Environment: real
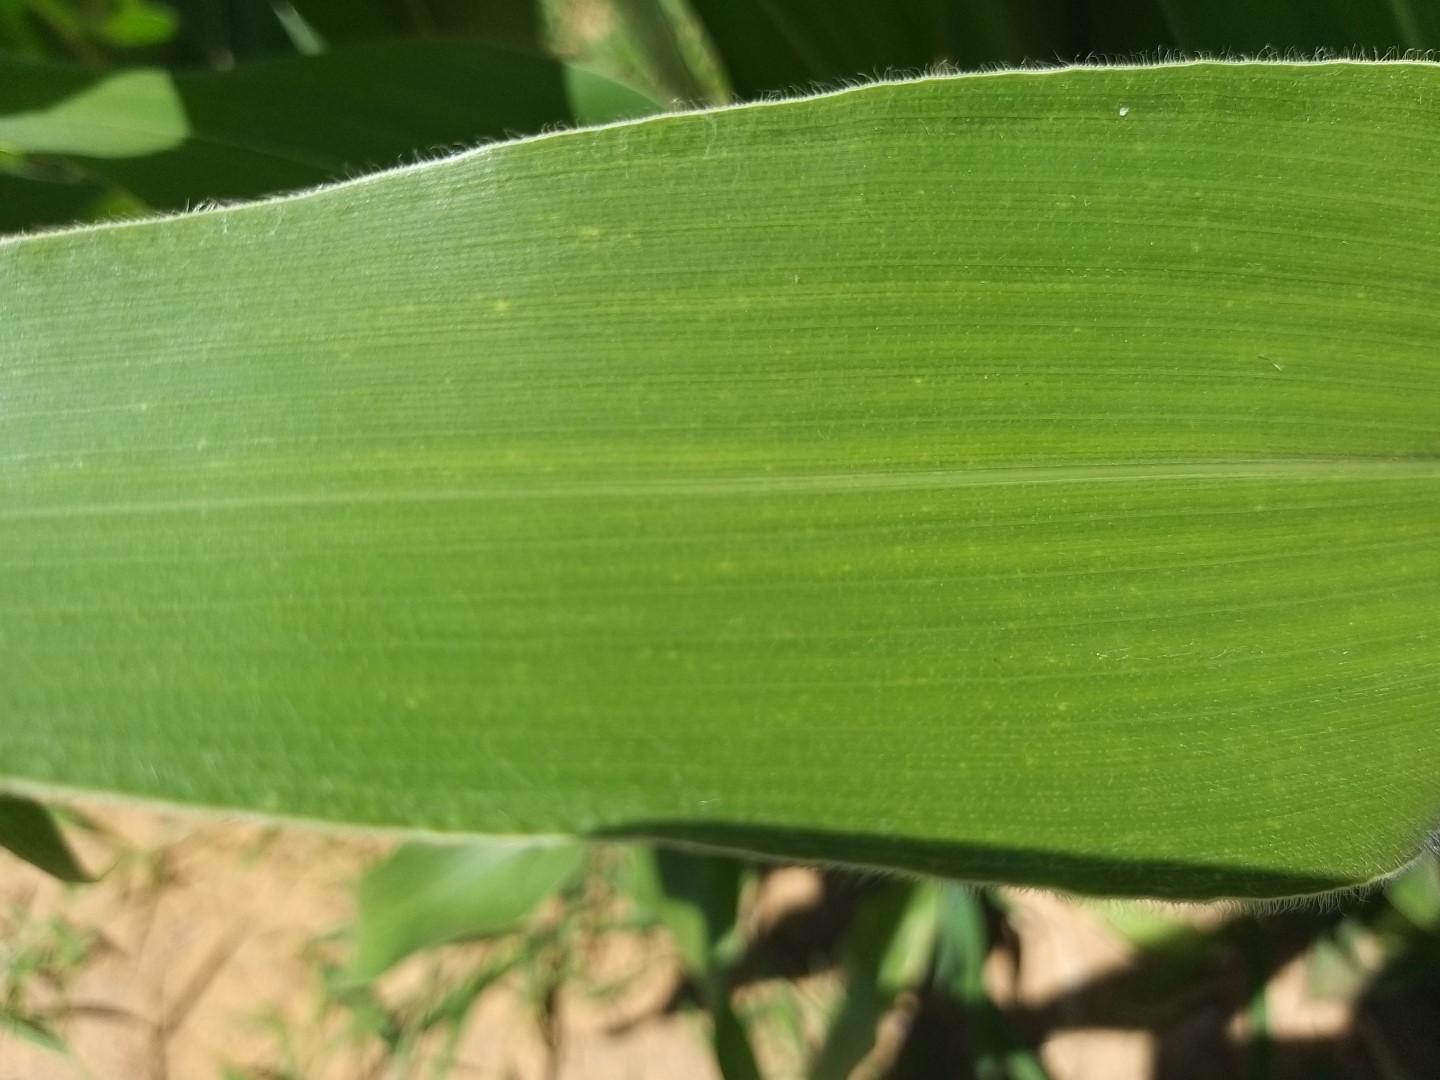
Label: healthy